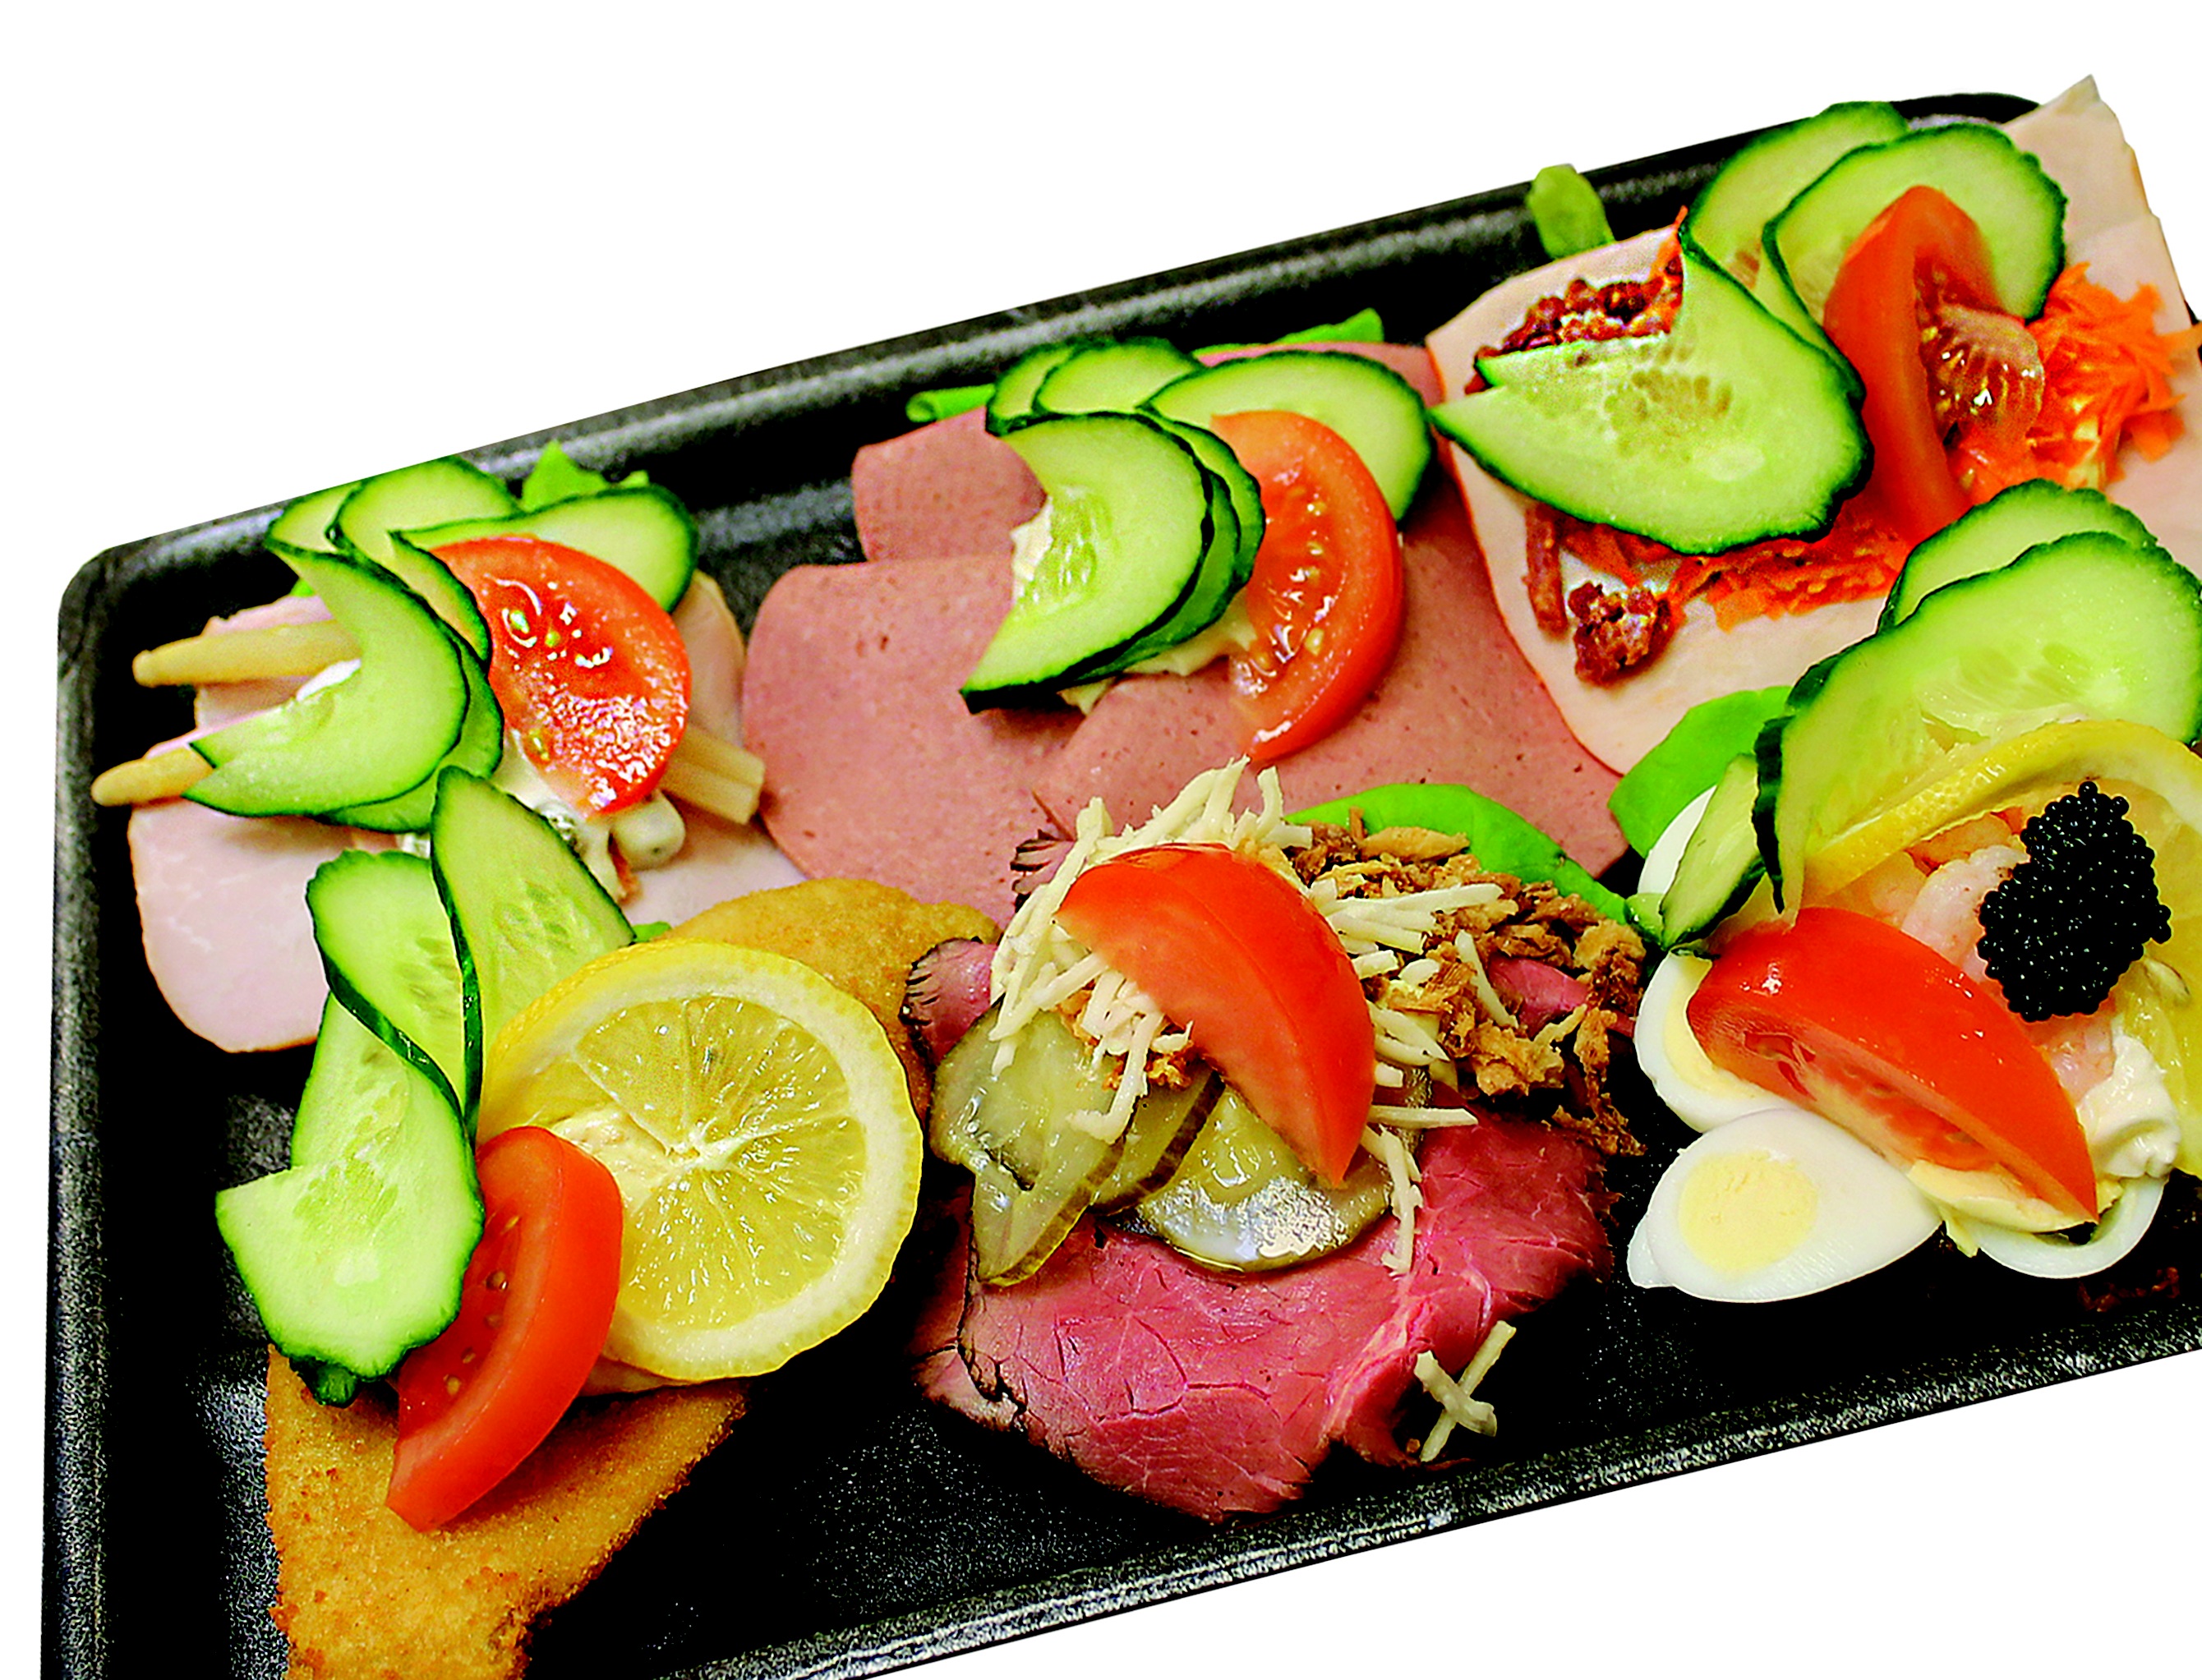
dish, meal, food, produce, fish, meat, lunch, cuisine, bread, asian food, garnish, beautiful, cold cuts, open faced sandwiches, hors d oeuvre